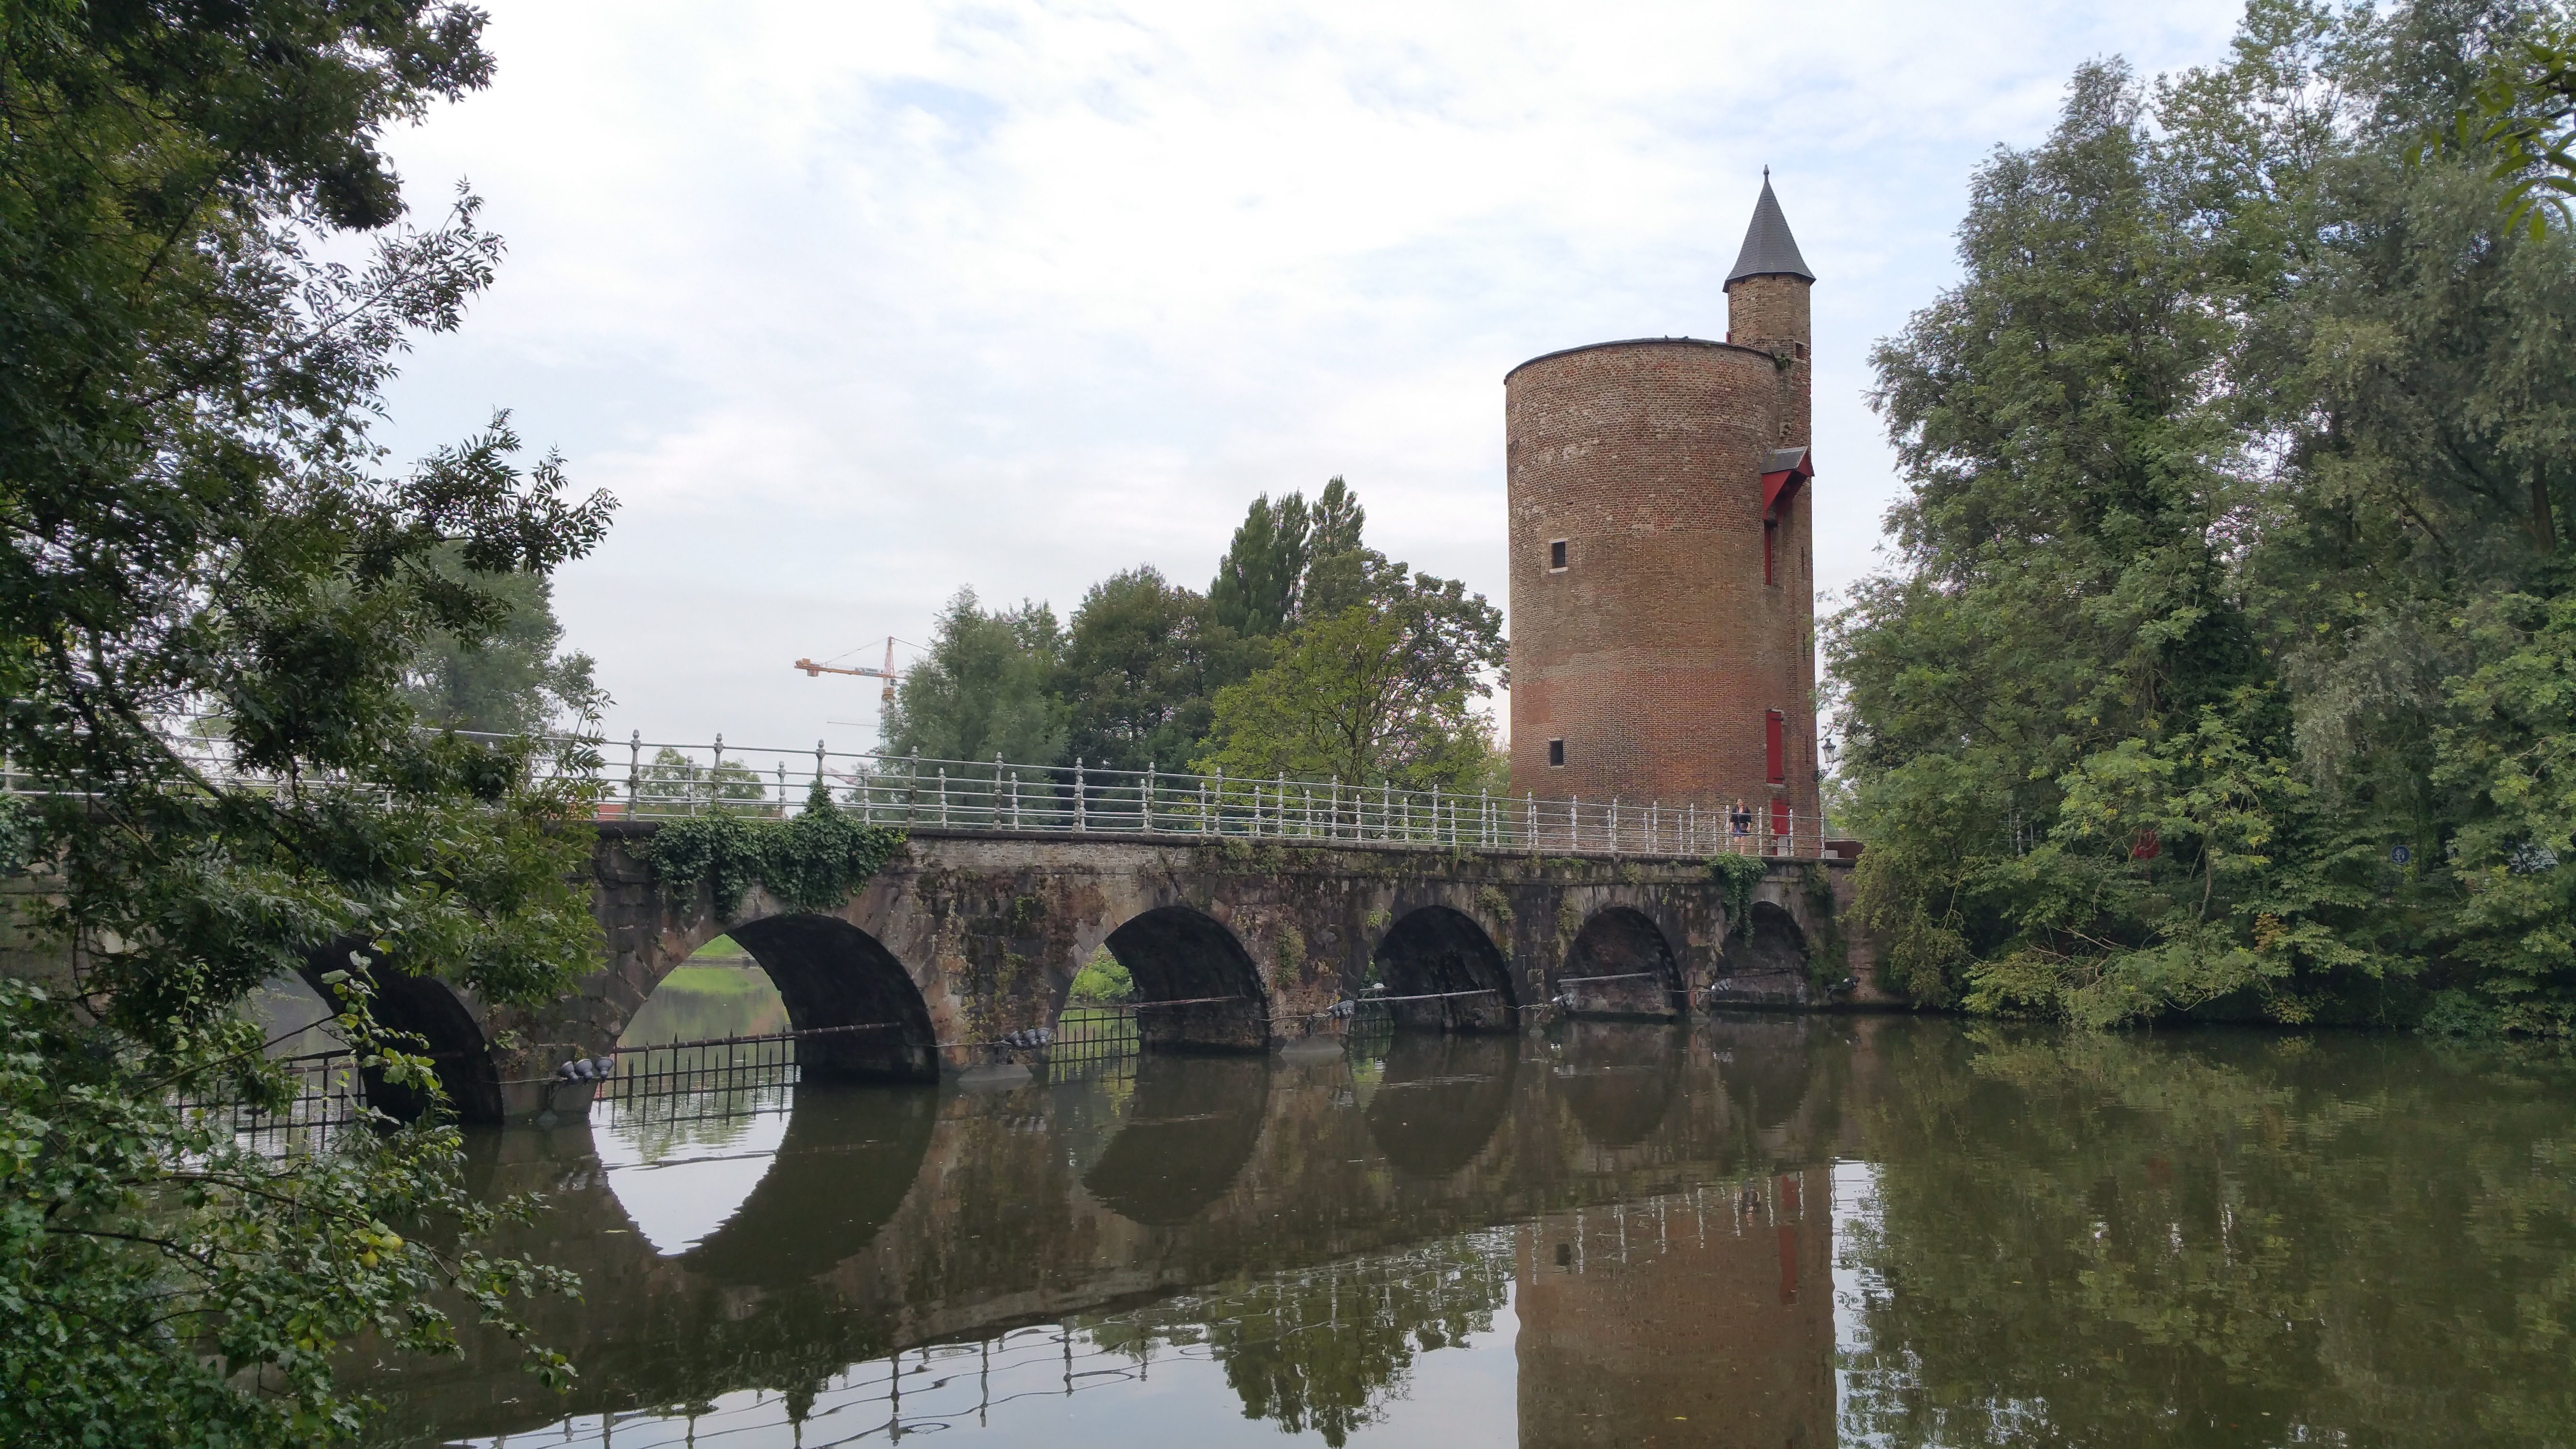
bridge, river, canal, landmark, reservoir, waterway, belgium, medieval, bruges, ditch, moat, brugge, arch bridge